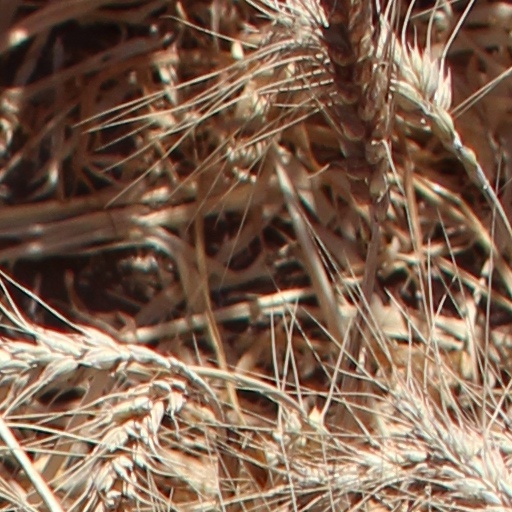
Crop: wheat